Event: Nepal Earthquake
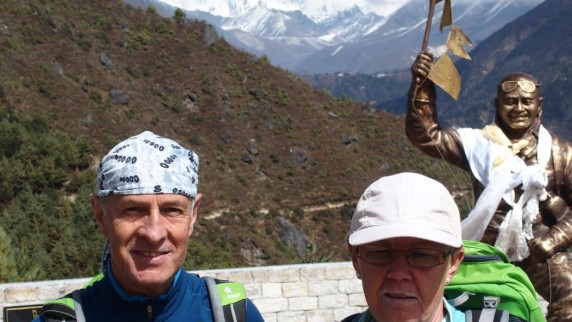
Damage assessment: no_damage